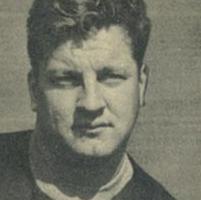
Age: 27